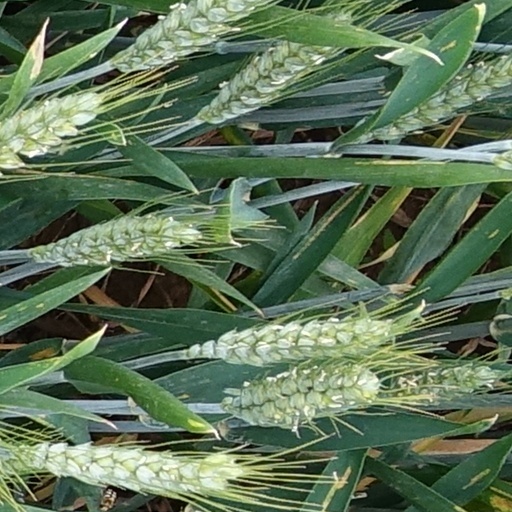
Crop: wheat